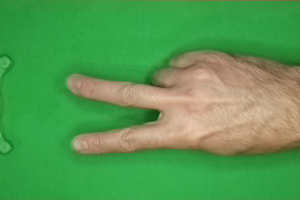
Label: scissors